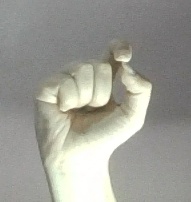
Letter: fa